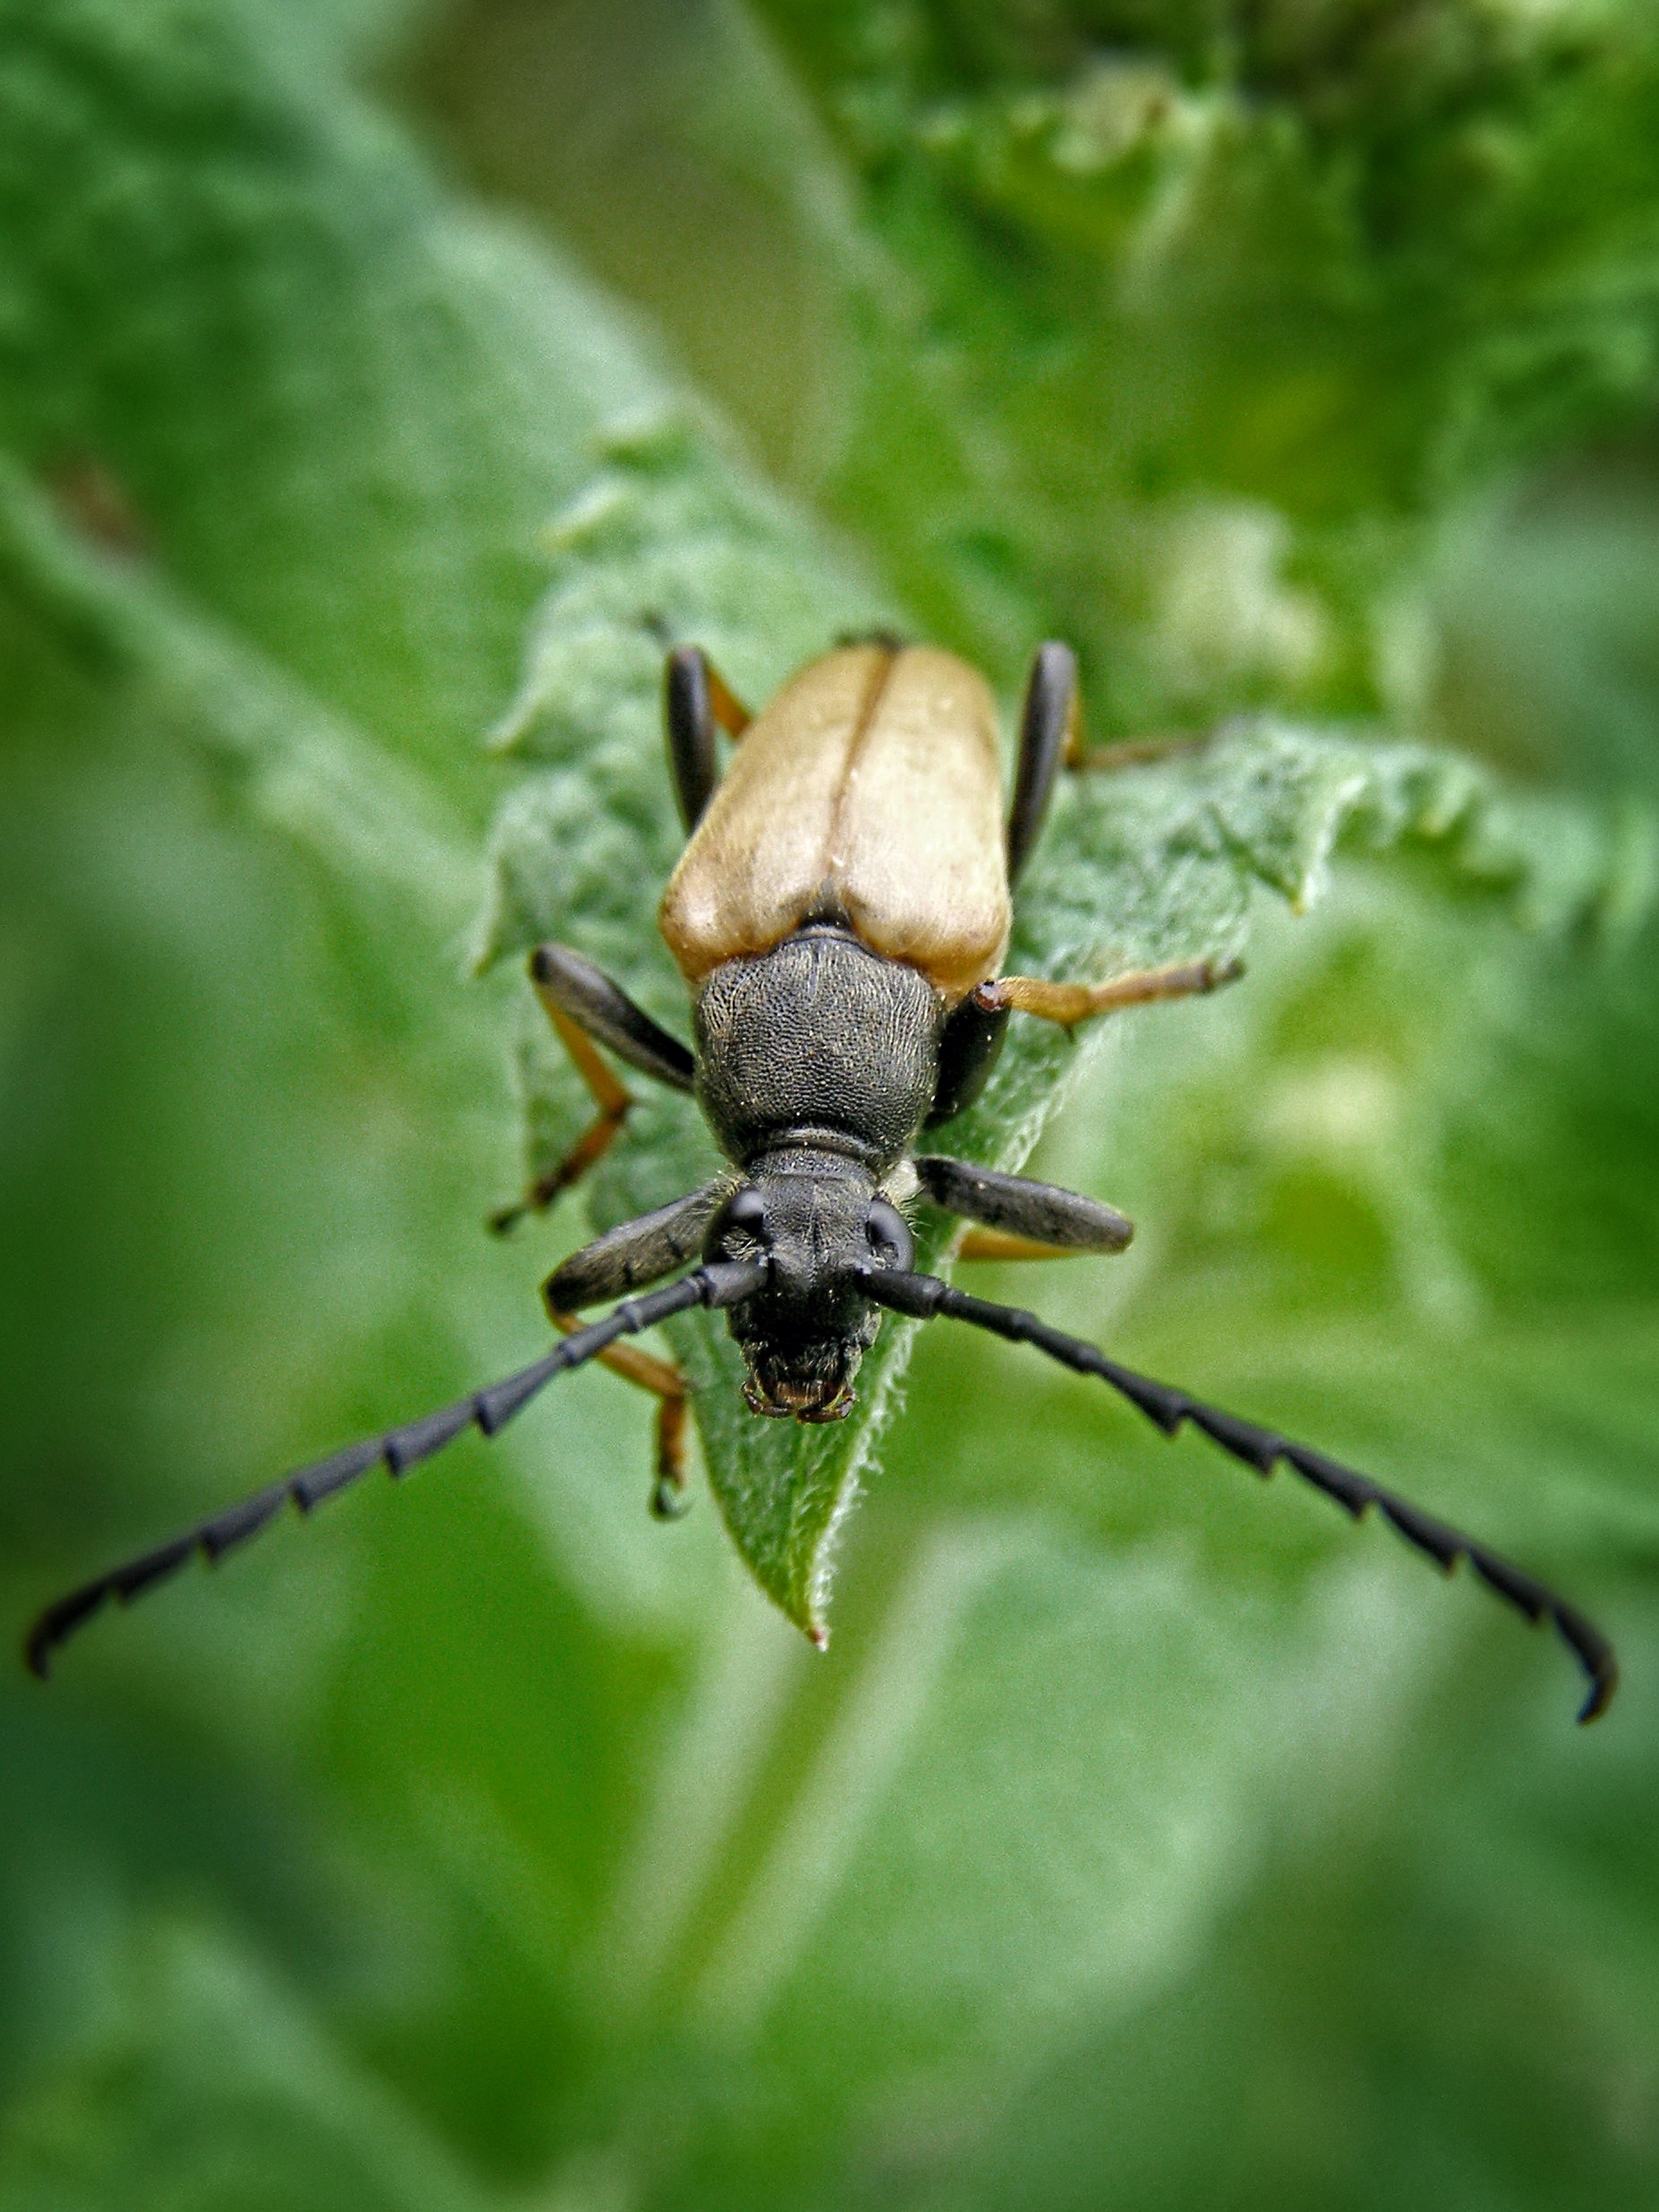
nature, photography, leaf, flower, summer, green, insect, brown, fauna, invertebrate, close up, beetle, weevil, macro photography, arthropod, leaf beetle, araneus, orb weaver spider